Acropolis of Athens

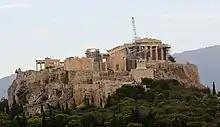
View east toward the Acropolis under construction during summer 2014.

The entrance to the Acropolis was a monumental gateway termed the Propylaea. To the south of the entrance is the tiny Temple of Athena Nike. At the centre of the Acropolis is the Parthenon or Temple of Athena Parthenos (Athena the Virgin). East of the entrance and north of the Parthenon is the temple known as the Erechtheum. South of the platform that forms the top of the Acropolis there are also the remains of the ancient, though often remodelled, Theatre of Dionysus. A few hundred metres away, there is the now partially reconstructed Odeon of Herodes Atticus.